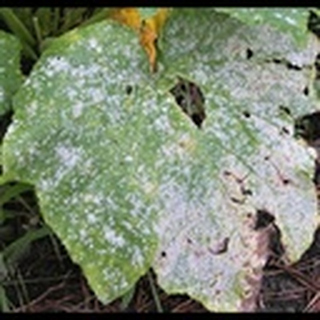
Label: cotton_powdery_mildew